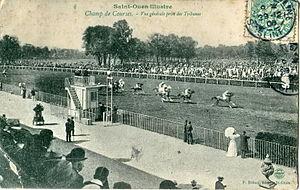
Saint-Ouen-sur-Seine est une commune française située sur la rive droite de la Seine dans le département de la Seine-Saint-Denis, en région Île-de-France.